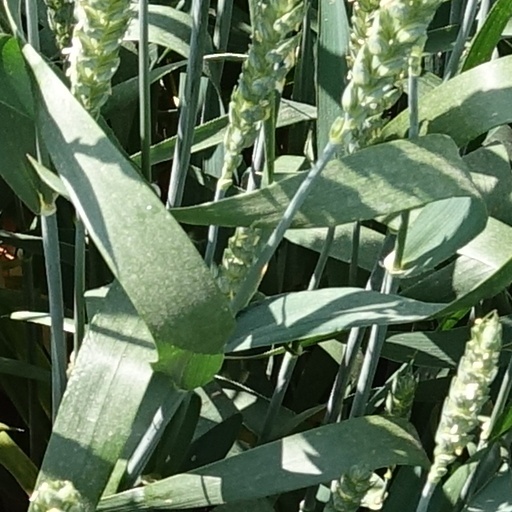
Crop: wheat